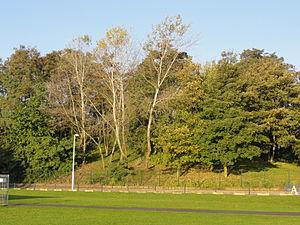
Terril n° 114 dit 13 d'Oignies Ouest, Fosse n° 3 de la Compagnie des mines de Carvin, Carvin, Pas-de-Calais, Nord-Pas-de-Calais, France.
Dans le bassin minier du Nord-Pas-de-Calais, 339 terrils sont recensés. En 1969, les Houillères leur ont attribué un numéro individuel, pour les référencer, et les exploiter. Ils sont numérotés d'ouest en est, du nᵒ 1 au 202. Une liste complémentaire a été créée dans les années 1970. Les sites y sont numérotés de 203 à 260, sans logique spécifique, chaque numéro ayant été attribué en fonction des sites susceptibles d'être exploités. Certains sites étant composés de plusieurs terrils annexes ou satellites, une lettre suit le numéro.
La fosse nᵒ 3 dite Saint-Louis de la Compagnie des mines de Carvin est un ancien charbonnage du Bassin minier du Nord-Pas-de-Calais, situé à Carvin. Les travaux de fonçage débutent en 1867, et la fosse commence à produire en 1870. Des corons sont bâtis à proximité de la fosse. Les terrils nᵒˢ 114 et 114A sont édifiés à l'est du carreau. La fosse est détruite durant la Première Guerre mondiale. Des installations plus modestes sont reconstruites. Elle cesse d'extraire en 1943